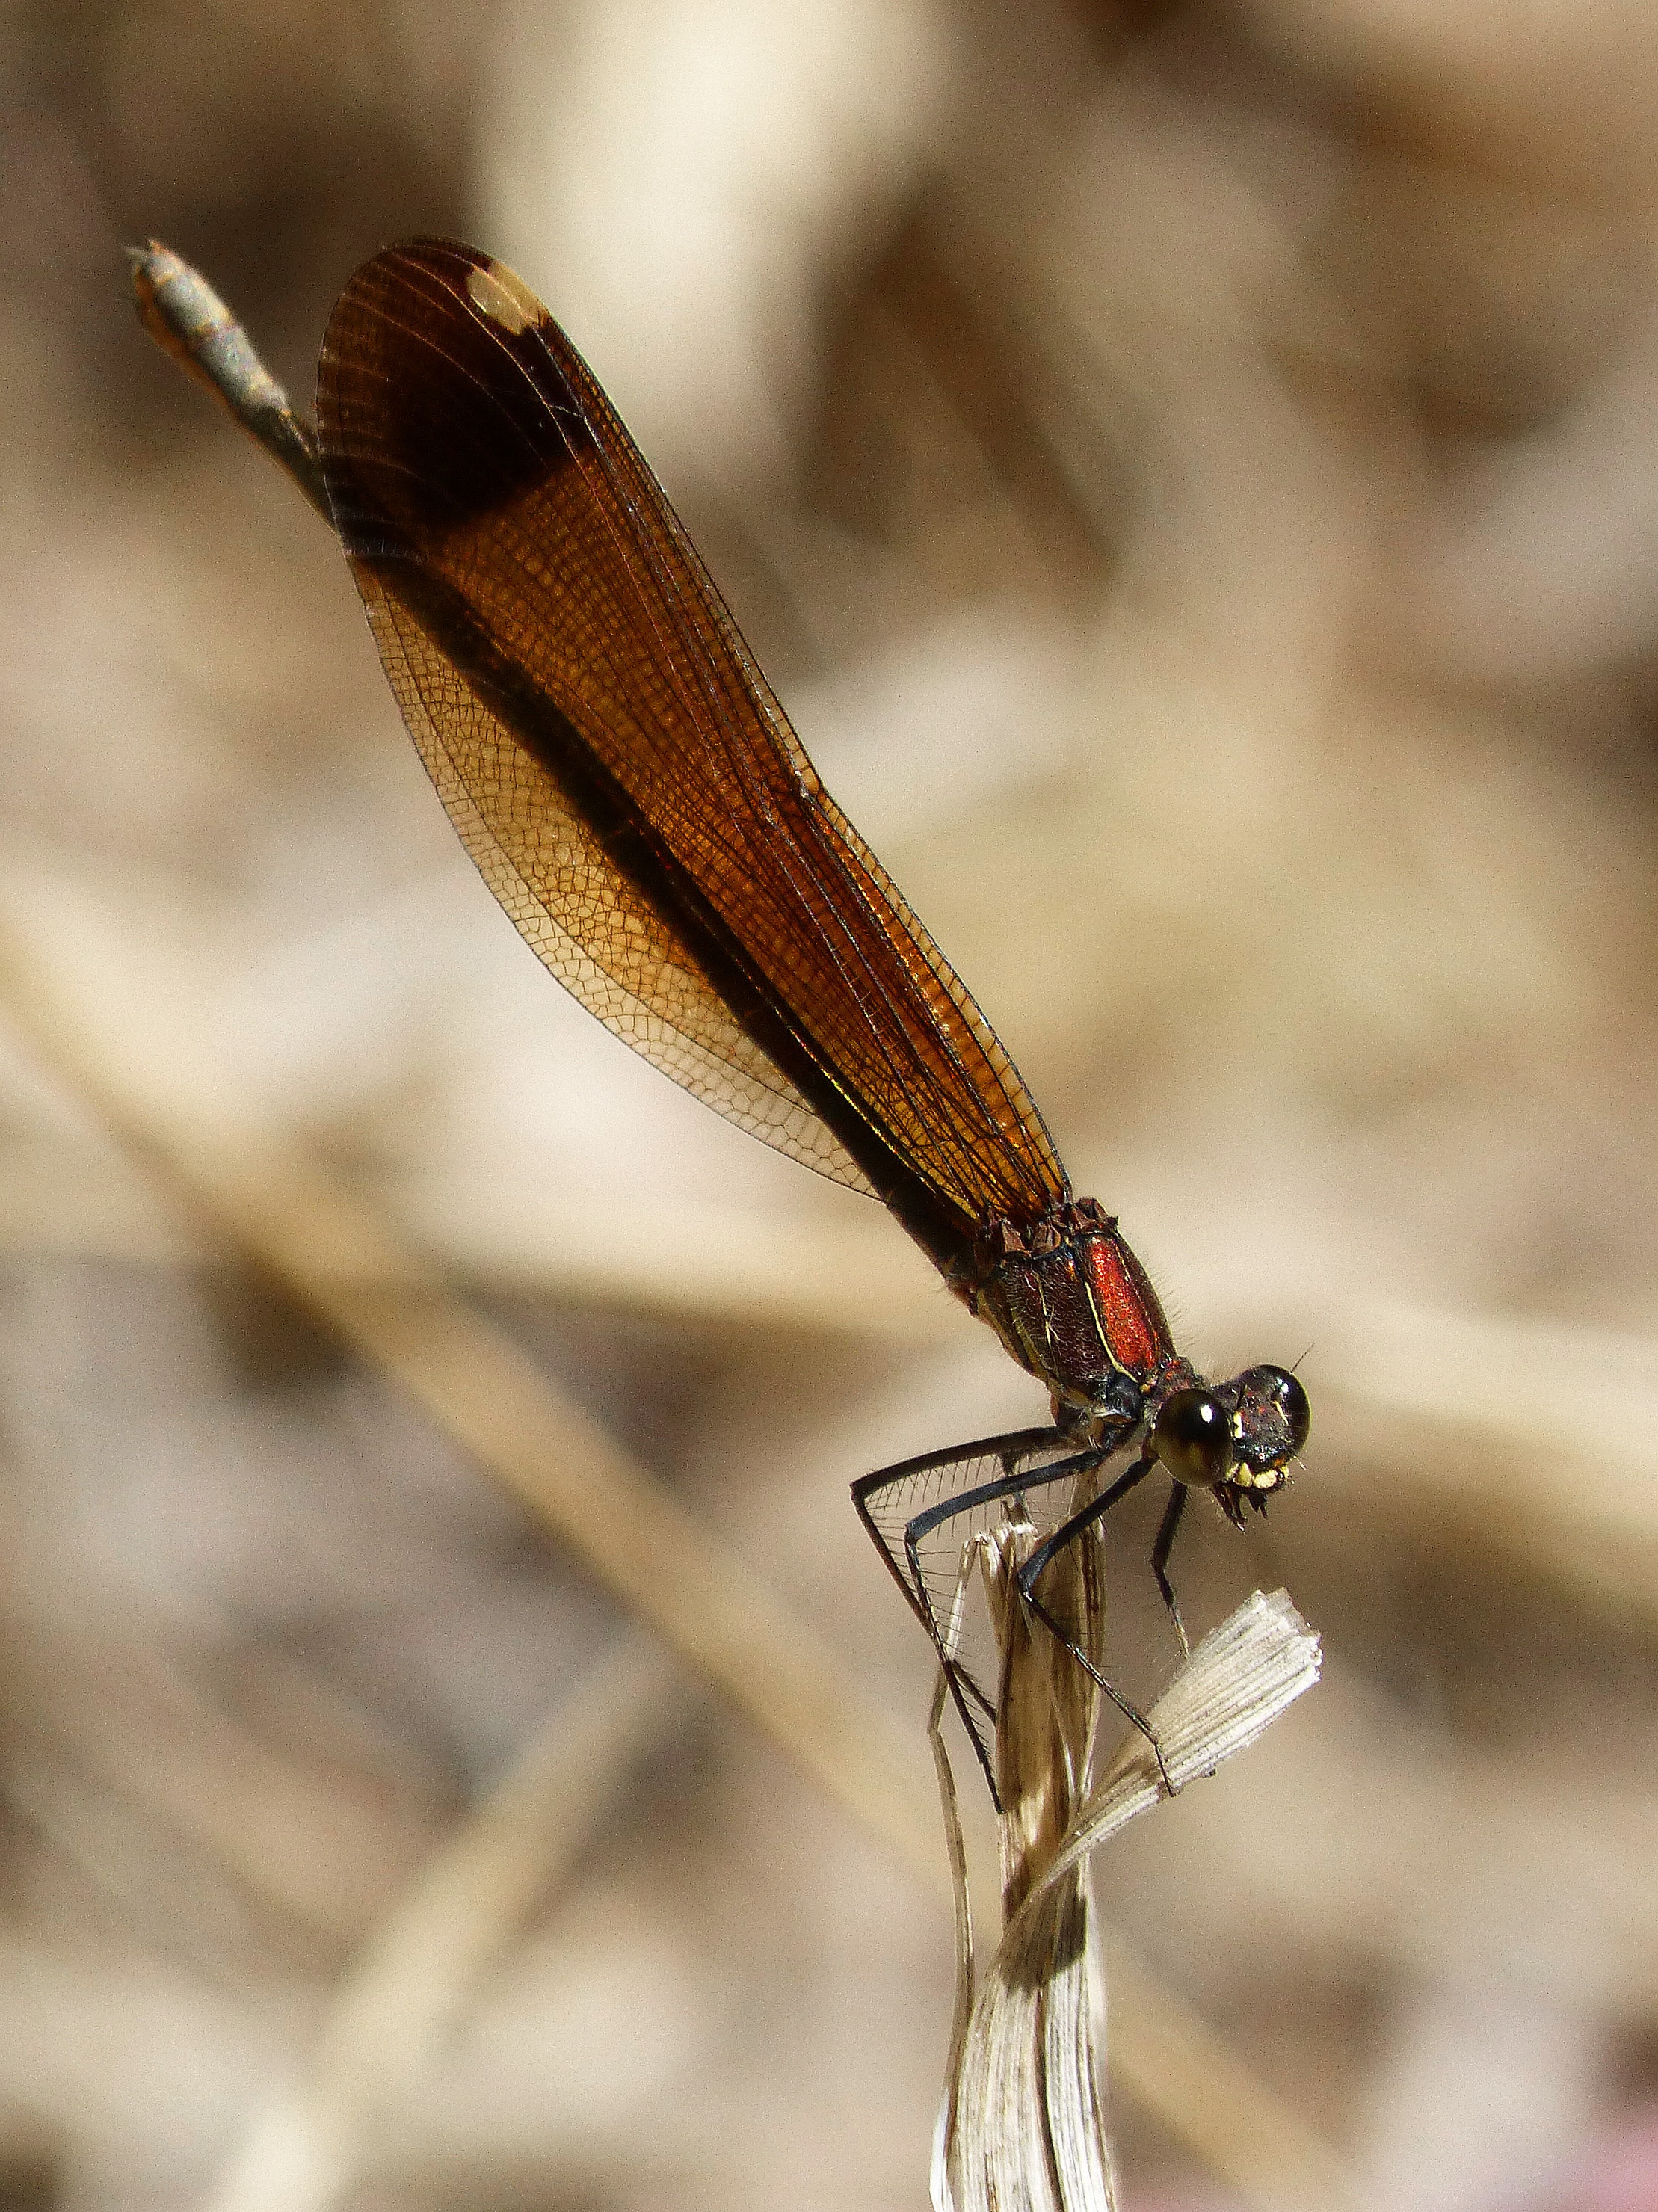
branch, wing, photography, fly, wildlife, insect, black, fauna, invertebrate, close up, wings, dragonfly, insects, beauty, macro photography, arthropod, plant stem, dragonflies and damseflies